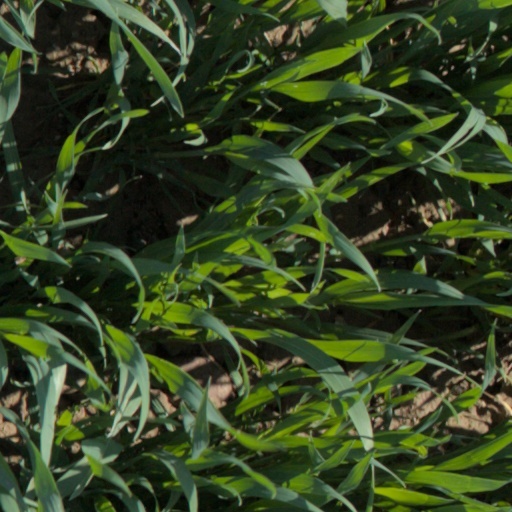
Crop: wheat